Geology of the Pearl River Delta

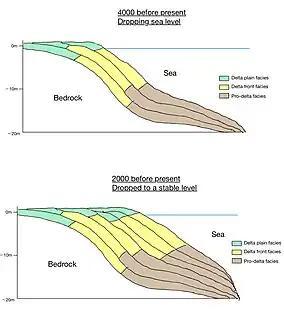
Fig.10 Schematic cross-section for the Pearl River deltaic sequences showing the sequence is prograding with a dropping sea level 4000 years ago, while the sequence is aggradating with a more stable sea level 2000 years ago

During the subsequent stage, tides and monsoonal discharge became the dominant mechanisms as the sea level began to stabilize. These factors spurred the delta's growth until approximately 6000 years ago, a process driven by the continuous weakening of the summer monsoon. From this point onwards, the delta front facies transitioned to become the primary sedimentary facies, which allowed for the modification of sediments by tidal action.